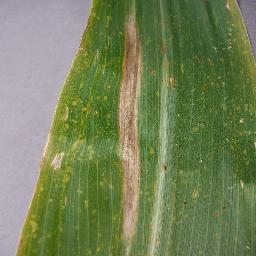
Label: Corn_(Maize)___Northern_Leaf_Blight